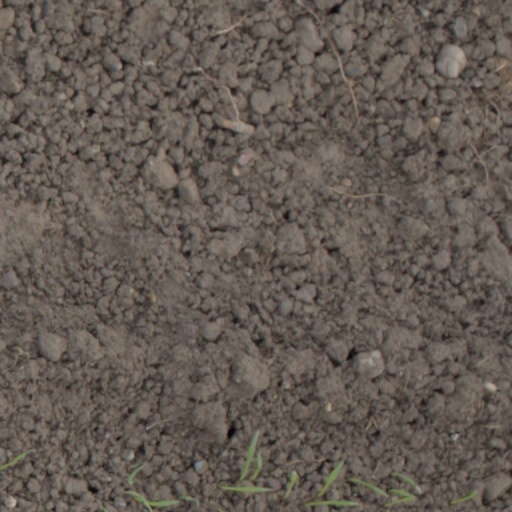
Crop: wheat